Princess Elena of Romania

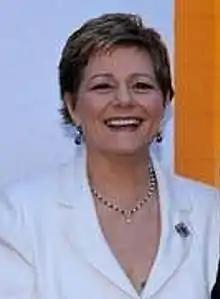
Elena in 2013

Princess Elena of Romania (born 15 November 1950) is the second-eldest daughter of King Michael I and Queen Anne of Romania.